Vasco Modena

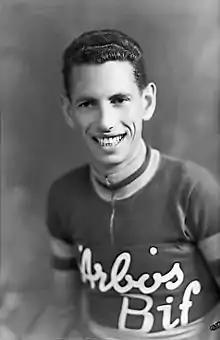

Velasco Modena (17 July 1929 – 7 August 2016), called Vasco, was an Italian professional racing cyclist. He won the Coppa Bernocchi in 1956. He rode in the 1957 Giro d'Italia.